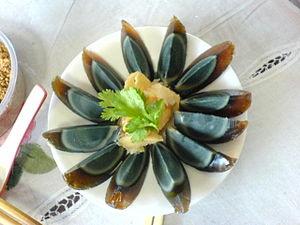
L'œuf de cent ans est un mets chinois qui s'obtient en laissant vieillir un œuf dans des conditions très particulières. Ces conditions initient un processus chimique qui change sa texture, sa couleur et son goût.